Langman Reserve

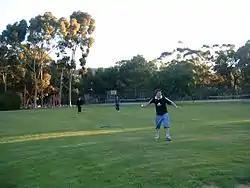
Youth playing a game of cricket on Langman's oval

Langman Reserve is a large reserve situated in the Adelaide foothills between the suburbs of Burnside and Waterfall Gully, South Australia. It was converted from a quarry in the late 1960s, and is named after a former mayor of the City of Burnside.